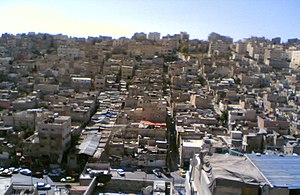
Palæstinensiske flygtningelejre
Udsigt over en palæstinensisk flygtningelejr i Jordan
Palæstinensiske flygtningelejre er navnet på de lejre som blev etableret efter Den Arabisk-Israelske krig 1948 for at tage sig af de Palæstinensiske flygtninge, som flygtede fra krigen.